Jinbei Granse

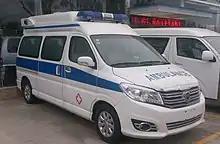
Jinbei Granse LWB facelift III Ambulance

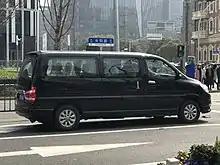
Jinbei Granse LWB facelift III rear

The third facelift was launched in 2014, and features another full make over for the front and rear.